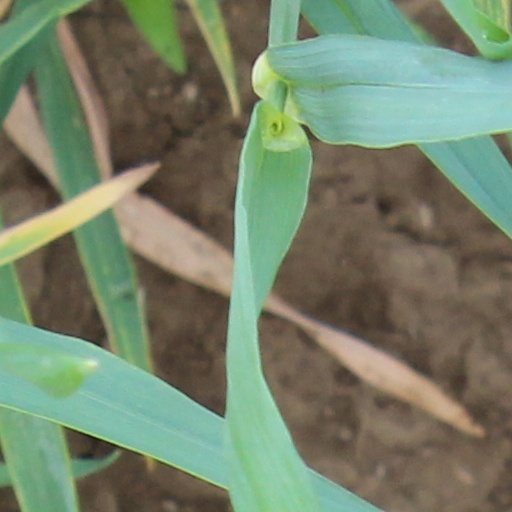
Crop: wheat